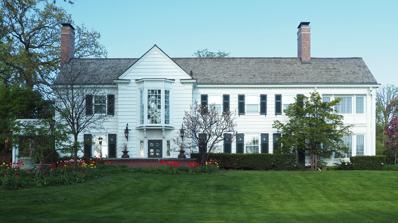
Building: Eastcliff (mansion)
Country: United States of America
Year built: 1922
Historic house in St. Paul, Minnesota United States historic place Edward and Markell Brooks House U.S. National Register of Historic Places University of Minnesota's Eastcliff residence Show map of Minnesota Show map of the United States Location 176 N. Mississippi River Blvd. St. Paul, Minnesota Coordinates 44°56′47″N 93°11′54″W / 44.94639°N 93.19833°W / 44.94639; -93.19833 Built 1921 Architect Clarence H. Johnston Sr. ; Clarence H. Johnston Jr. Architectural style Colonial Revival NRHP reference No. 00000689 Added to NRHP June 15, 2000 Eastcliff is a 20-room house overlooking the Mississippi River in St. Paul, Minnesota , United States, which serves as the official residence of the president of the University of Minnesota system .  It was first built in 1922 by local lumber magnate Edward Brooks Sr. and donated to the university by the Brooks family in 1958, beginning its service as the president's official residence in 1960 when O. Meredith Wilson took the position.  In 2000, the home was added to the National Register of Historic Places . Today, it is the most-visited public residence in the state (outpacing the Minnesota Governor's Residence ), often hosting events five days a week. Eastcliff hosts 150+ events and 8,000 guests each year. In July 2024, the University of Minnesota Board of Regents voted to recommend that the University continue to preserve and enhance the historic Eastcliff residence with private philanthropy funding through the University of Minnesota Foundation. The University of Minnesota Foundation seeks to raise $10.5M for immediate operations and capital improvements as well as establish an endowment that will be used to cover annual operating expenses in the future. Presidents The following is a list of university presidents who have resided at Eastcliff: O. Meredith Wilson Malcolm Moos C. Peter Magrath Kenneth Keller Nils Hasselmo Mark Yudof Robert H. Bruininks Eric W. Kaler Joan T.A. Gabel Before Eastcliff became the president's residence, Pillsbury House, built in 1877, was the official residence. Property The building was designed in the Georgian colonial style by Clarence H. Johnston Sr. , a close friend of Brooks and an architect who had designed many buildings at the university to fit a master plan by Cass Gilbert .  Numerous renovations took place over the years, though repair efforts did not keep pace with wear and tear.  In 1988, extensive repairs began on the house, but unforeseen problems caused costs to double.  The ensuing outcry contributed to the exit of president Kenneth Keller from office. The main house is 10,000 square feet, with the entire property encompassing 20,000 square feet including the carriage house and summer house. The property value is estimated at $3.1 million, according to Ramsey County property tax records. The property is 1.6 acres. In 2010, $550,000 in renovations were planned after the departure of President Bruininks . The renovations were approved by the Minnesota State Historic Preservation Office and the Brooks family, who owned the property. In 2018, $1 million in renovations were planned after the departure of President Eric Kaler . Governor's residence On July 10, 2023, Governor Tim Walz 's family moved into Eastcliff while the Minnesota Governor's Residence undergoes renovations. The mansion was unoccupied at the time after President Gabel 's resignation. The Walz family is expected to stay at Eastcliff for 18 months. The state of Minnesota is paying $4,400 in monthly rent, and is also responsible for "direct costs such as utilities, snow removal and lawn care." See also List of university and college presidents' houses in the United States National Register of Historic Places listings in Ramsey County, Minnesota References